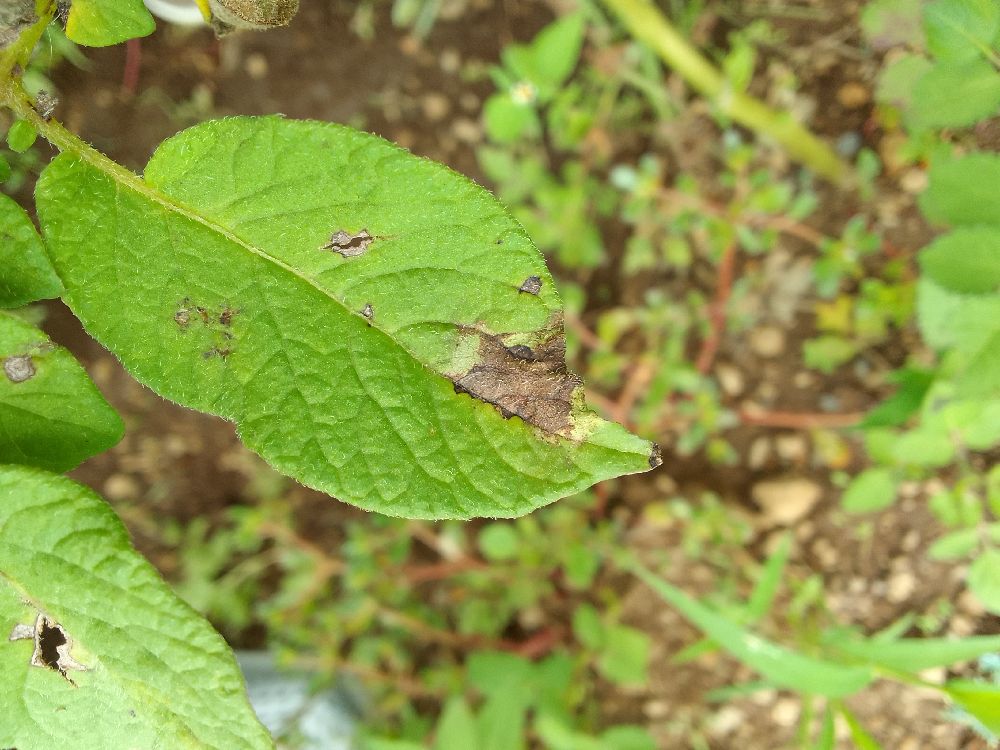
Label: Late blight